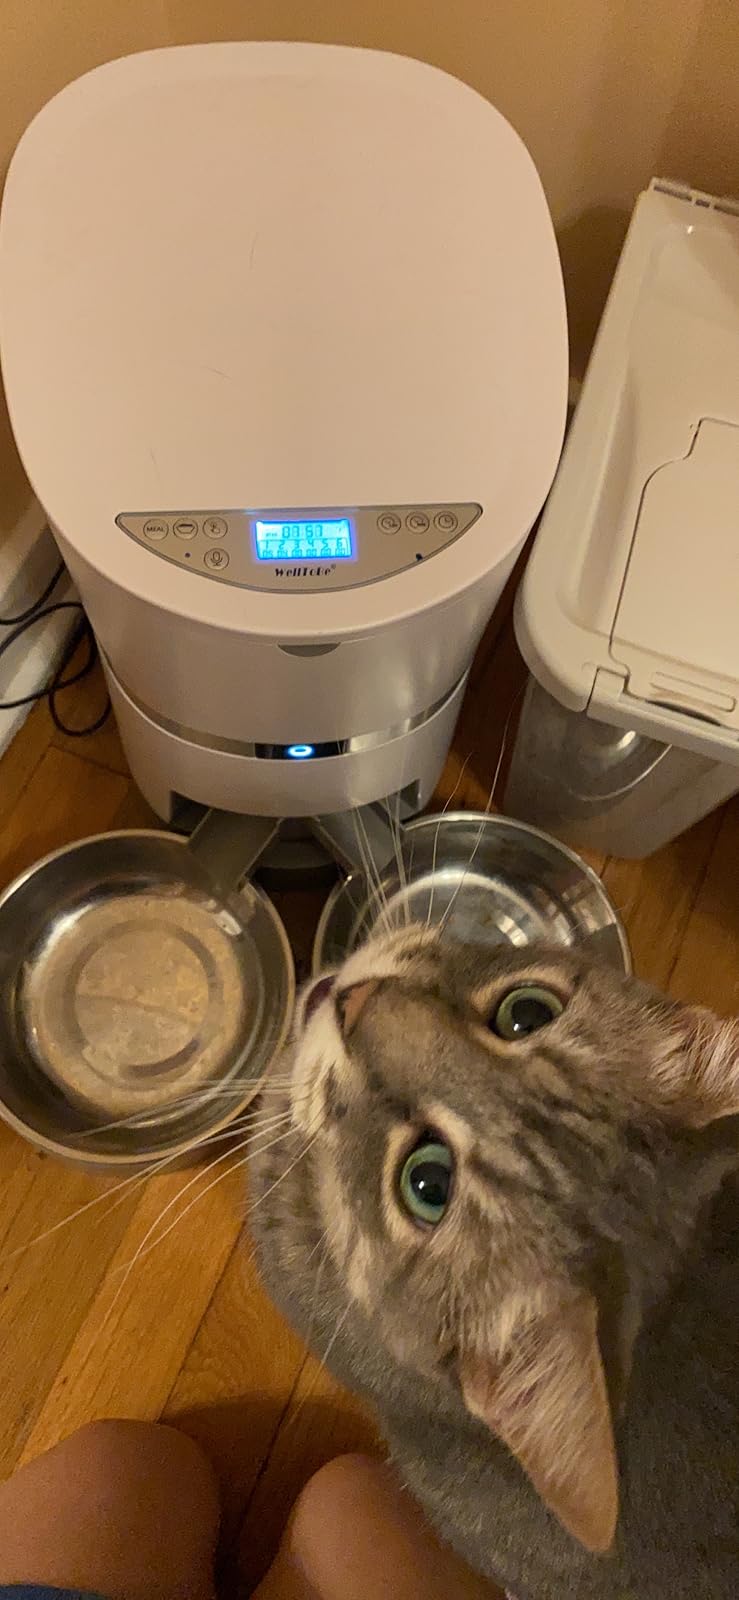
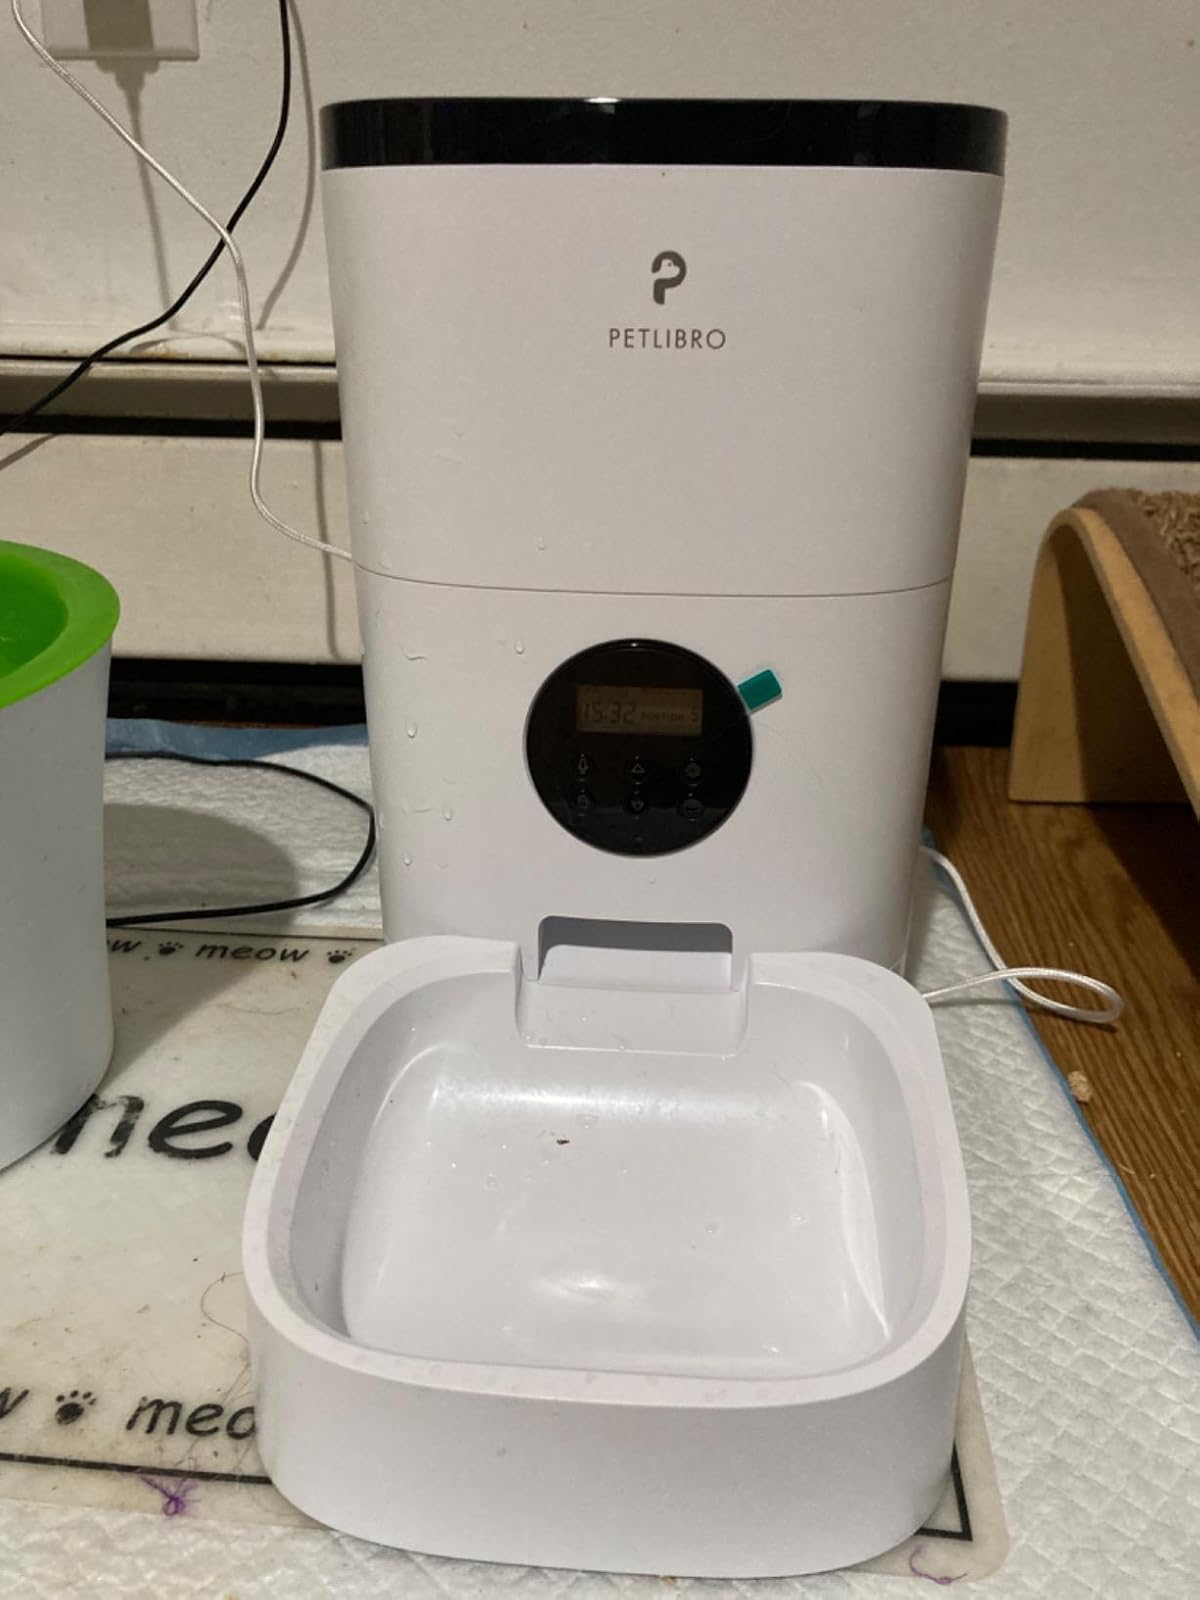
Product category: items_feeder
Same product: no